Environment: real
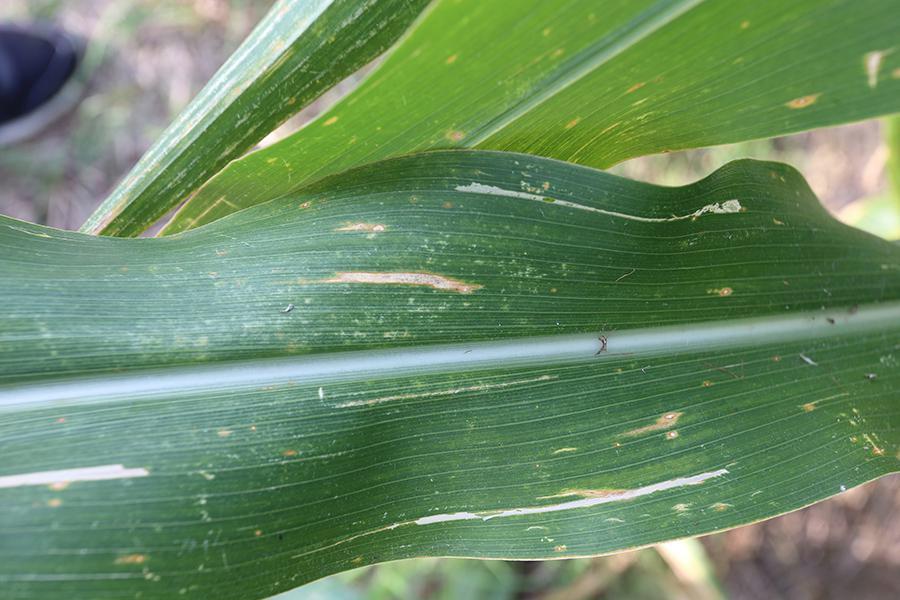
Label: gray_leaf_spot